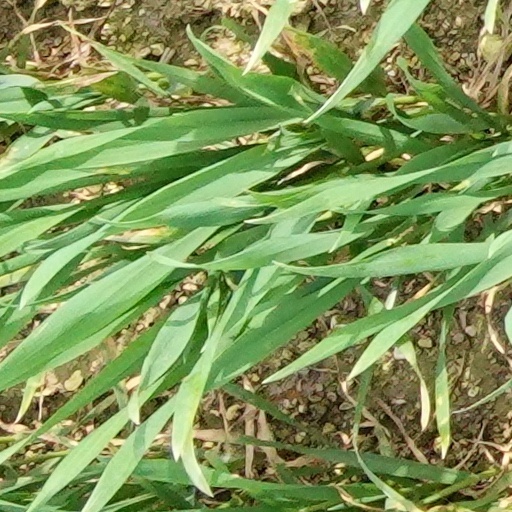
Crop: wheat